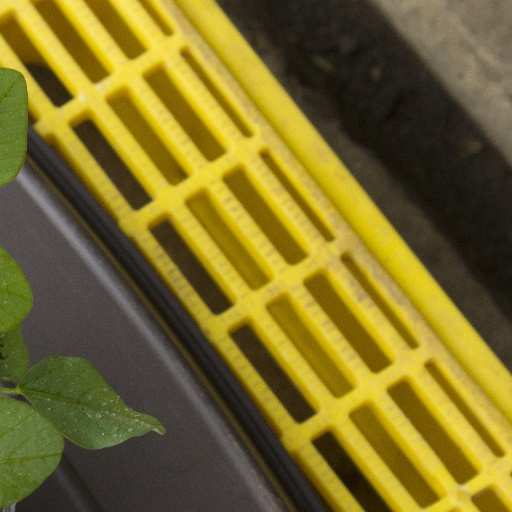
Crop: soybean